Good Thinking Society

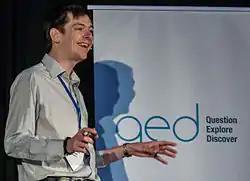
Michael Marshall lecturing on GTS' homeopathy campaign at QED 2015.

In June 2015, the "Daily Mirror" reported that Marshall had investigated the curious case of Freeman's, a NHS-supplying pharmacy that, amongst other products, sold "homeopathic owl", apparently meant for people with sleeping problems or who "pick up the characteristics of [an owl]". Marshall commented that "Around £3-5 million is spent each year [on homeopathic products by the NHS] and it's completely worthless. People are being told that it works when there's no evidence that it does."